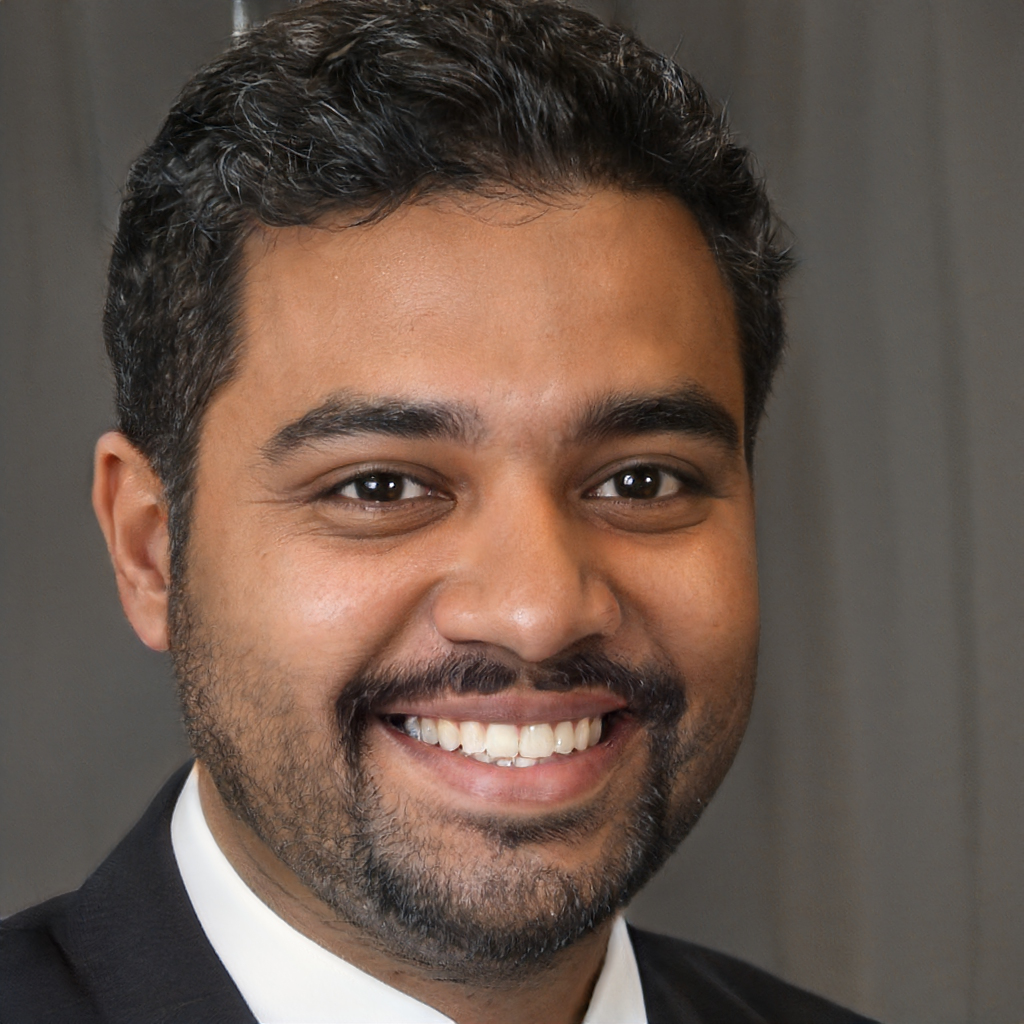
Gender: Male